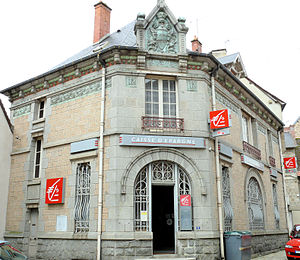
Groupe Caisse d'épargne
Filial i Felletin
Groupe Caisse d'épargne var en fransk sammenslutning af sparekasser, der blev grundlagt i 1818. Sammenslutningen opnåede at etablere ca. 4.700 filialer i Frankrig og drev også en investeringsbank, Natixis, og et realkreditinstitut, Crédit Foncier. Sammenslutningen beskæftigede i 2007 52.000 medarbejdere og var den næststørste kooperative bankgruppe i verden, efter Crédit Agricole. Det var den fjerdestørste bankgruppe i Frankrig og var nr. 25 på listen over verdens største banker målt på balancen i 2008.